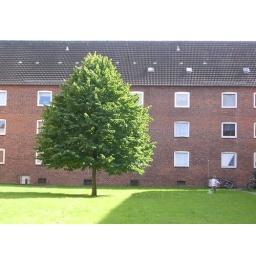
tree in front of red-brick house